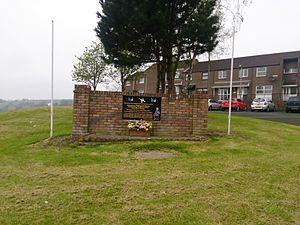
Patsy O'Hara, né le 11 juillet 1957, mort le 21 mai 1981, est un républicain nord-irlandais, membre de l’Irish National Liberation Army, principalement connu pour être mort en détention à l’occasion de la grève de la faim de 1981.